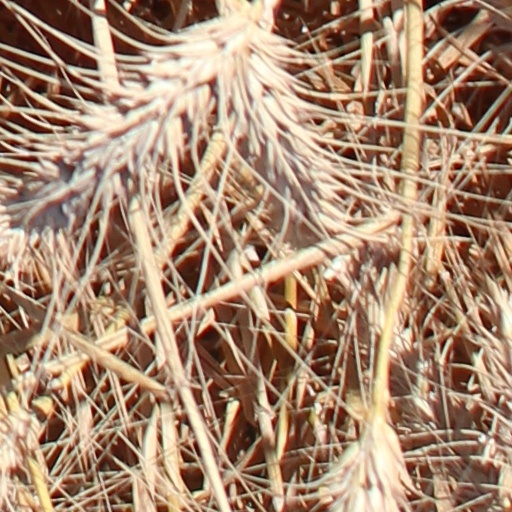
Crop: wheat